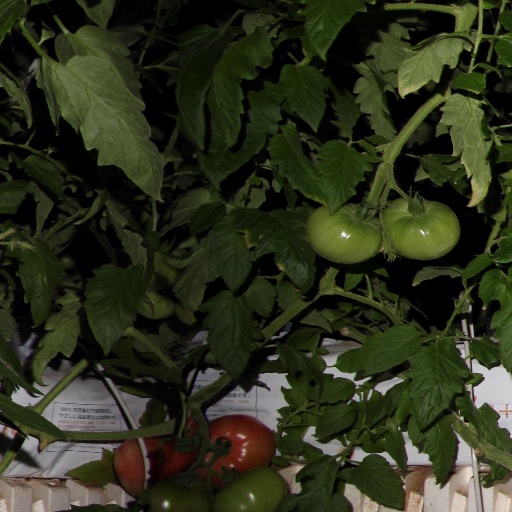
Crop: tomato